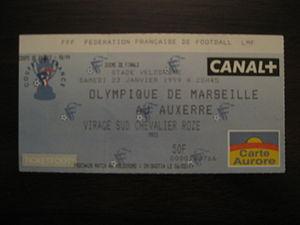
Olympique_de_Marseille_-_AJ_Auxerre_-_1998-1999 (Coupe de France)
La saison 1998-1999 de l'Olympique de Marseille commence officiellement le 8 août 1998 et elle se termine le 29 mai 1999, les deux dates l'opposant au Football Club de Nantes. Le club célèbre son centenaire puisqu'il est créé en 1899 et l'équipe marseillaise est engagée dans quatre compétitions : le championnat de France de première division, la Coupe de France et la Coupe de la Ligue au niveau national ainsi que la Coupe UEFA au niveau européen.
L'Olympique de Marseille a participé à toutes les éditions de la Coupe de France de football. Le club marseillais a remporté à 10 reprises la compétition, et détient le record du plus grand nombre de finales disputées.